Fossil Cycad National Monument

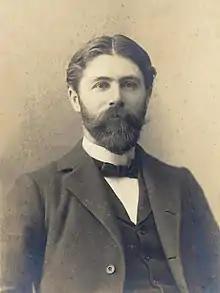
Paleobotanist George Wieland before 1920

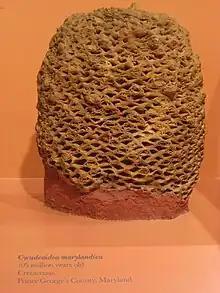
Fossil of "Cycadeoidea"

Fossil Cycad National Monument was a national monument in the U.S. state of South Dakota beginning in 1922. The site contained hundreds of fossils of the cycad-like bennettitalean plant "Cycadeoidea", one of the world's greatest concentrations. Because vandals stole or destroyed all of the visible fossils, it was withdrawn as a national monument in 1957. It is located in northwestern Fall River County, on U.S. Route 18, northeast of the city of Edgemont.